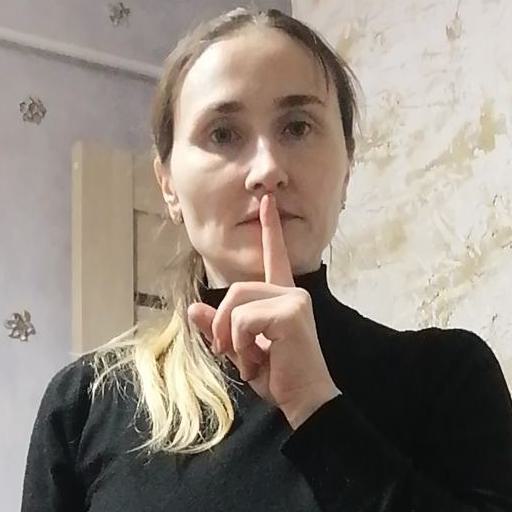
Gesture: mute